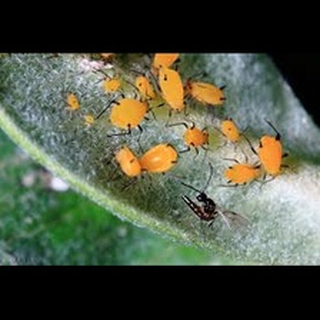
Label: wheat_aphid